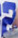
Number: 2